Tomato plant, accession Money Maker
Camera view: vertical (180 deg); turntable rotation: 90 degrees
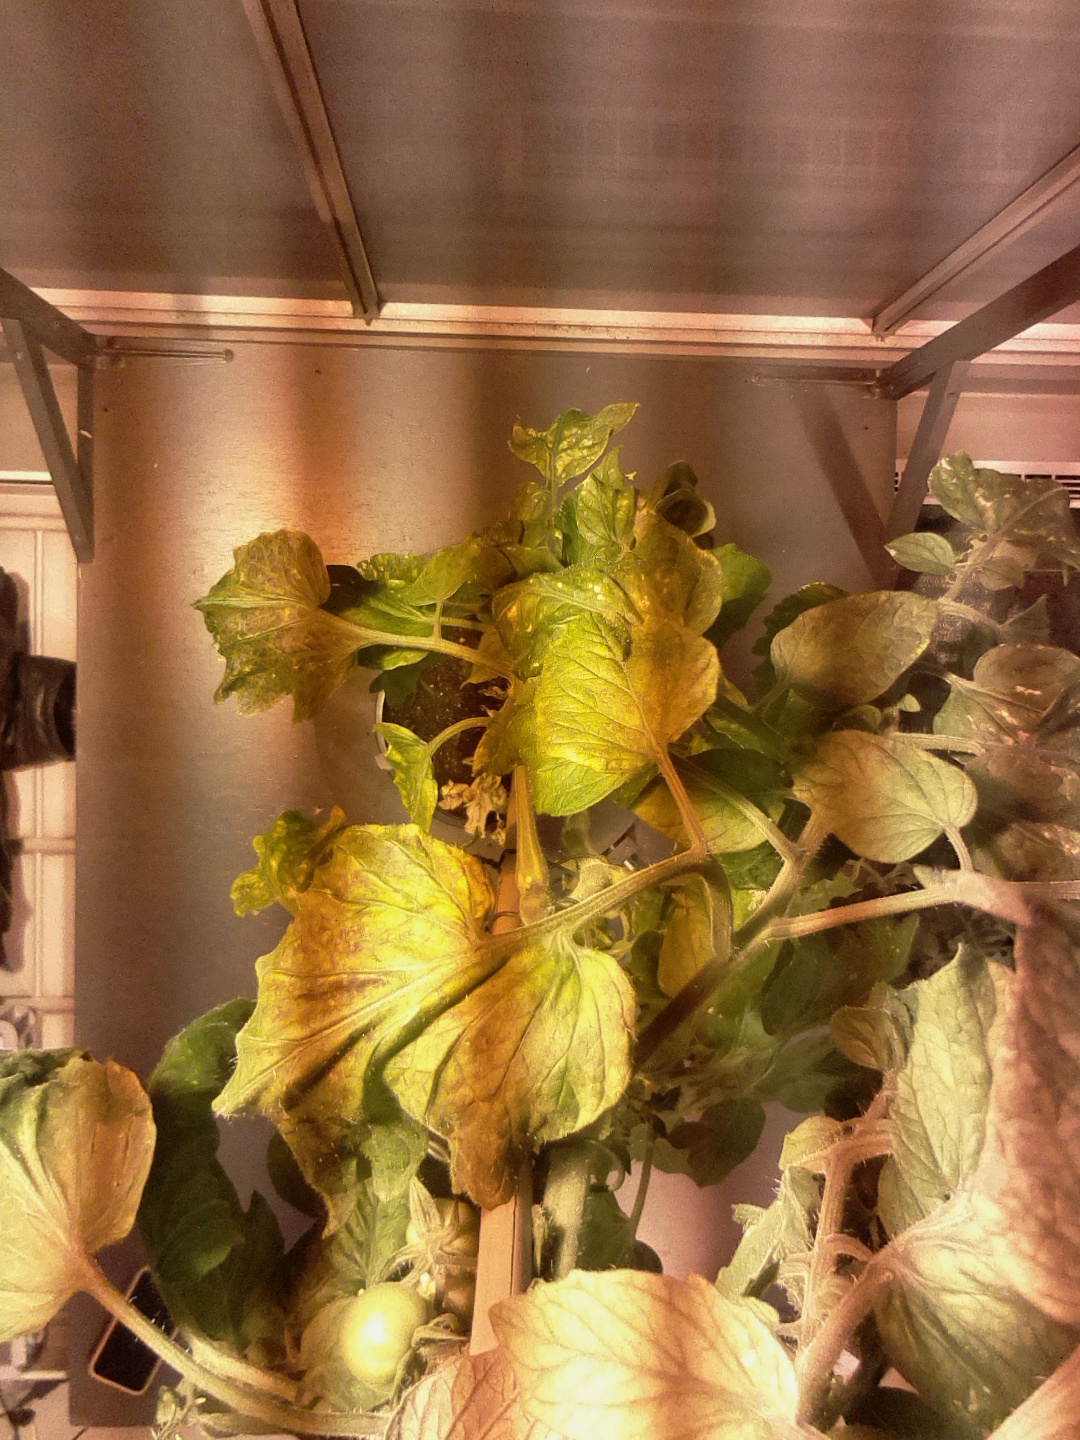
BBCH growth stage 72: 20%-30% of final fruit size